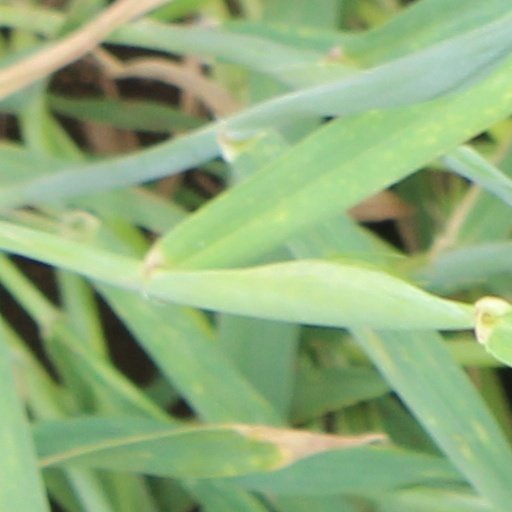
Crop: wheat